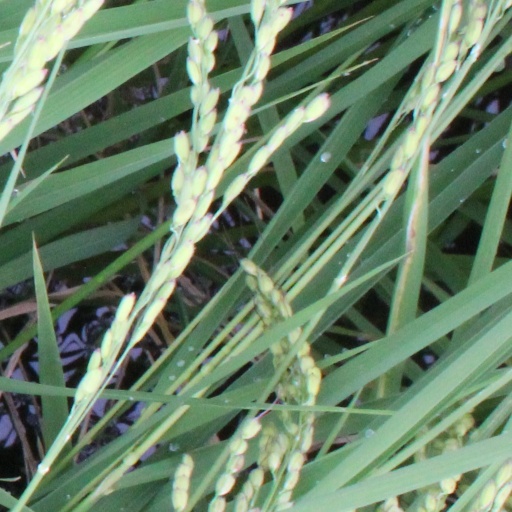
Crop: rice